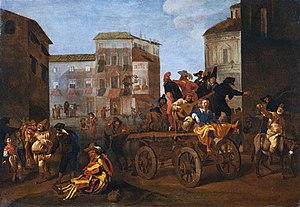
Commedia dell'arte
Commedia dell'arte-trup på en vogn på et torv af Jan Miel, 1640.
Commedia dell'arte, har rødder tilbage til atellansk farce, opkaldt efter Atella ved Napoli og populær i Romerriget fra omkring 200 f.Kr. Det var plump lavkomik, opført som maskespil med faste scener, intriger og karakterer.